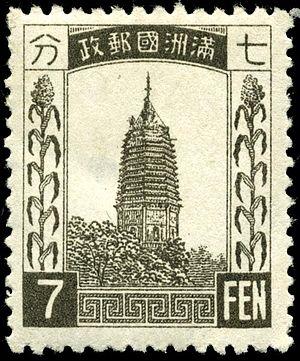
Le Mandchoukouo déclare son indépendance le 1ᵉʳ mars 1932 et, le 20 mars, le nouveau gouvernement annonce que le département des communications va remplacer l'administration chinoise à partir du 1ᵉʳ août. Cependant, les militaires japonais maintiennent une telle pression sur les postiers chinois que les autorités de Nankin ordonnent un blocus des activités postales. Ces dernières, sous administration chinoise, cessent totalement le 24 juillet 1932. Le département des communications de Xinjing met en place une nouvelle administration avec une telle promptitude que les bureaux sont rouverts le 26 juillet 1932 avec l'émission d'une première série courante.